Flora Japonica (1834 book)

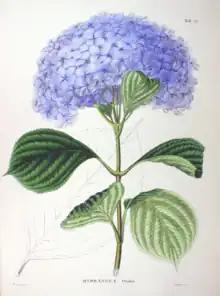
A color plate of "Hydrangea macrophylla" as ""Hydrangea otaksa"" in "Flora Japonica"; Siebold named it for his wife, Kusumoto Taki

The work was published as 2 volumes in 30 parts, with first part of volume I published in December 1835. Volume I was completed in June 1841. Parts 1-5 of the second volume were issued between 1842 and 1844, after which work by Siebold stopped. The final 5 parts of the second volume were issued by Miquel in 1870. Copies of the original work are rare, and one fetched US$27,500 at auction in 2013 ($ today).